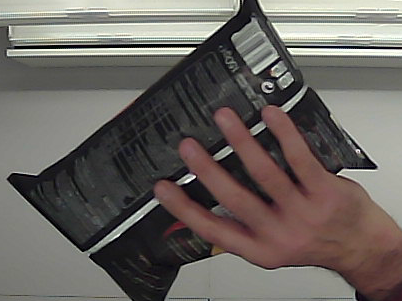
Product: lays_chill